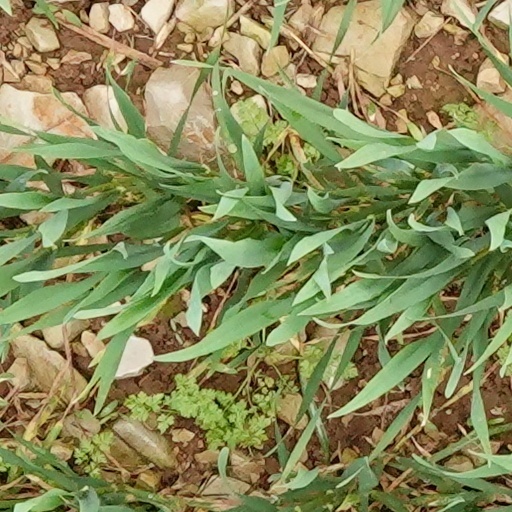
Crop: wheat